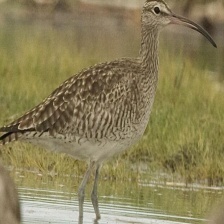
Species: WHIMBREL
Scientific name: NUMENIUS PHAEOPUS